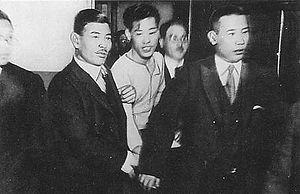
Lee Bong-chang, né le 10 août 1900 à Hanseongbu en Corée et exécuté par la justice japonaise à l'âge de 32 ans le 10 octobre 1932 à Tokyo au Japon, est un militant indépendantiste coréen qui tenta sans succès de tuer l'empereur du Japon Hirohito le 9 janvier 1932.
L'incident de Sakuradamon, aussi appelé en Corée « acte patriotique de Lee Bong-chang », est le nom donné à la tentative d'assassinat de l'empereur du Japon Hirohito par l'activiste indépendantiste coréen Lee Bong-chang à Tokyo le 9 janvier 1932.